Staatsmijn Hendrik

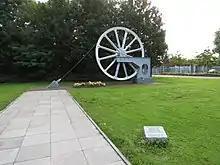
Monument for mining casualties

The Dutch State Mine (DSM) Hendrik, in Dutch Staatsmijn Hendrik, was a coal mine located in Brunssum. It was run by the Dutch state through its company DSM. The mine was in operation from 1915 until 1963, when it was integrated with DSM Emma. DSM Hendrik was named after Queen Wilhelmina's husband Henry of Mecklenburg-Schwerin.